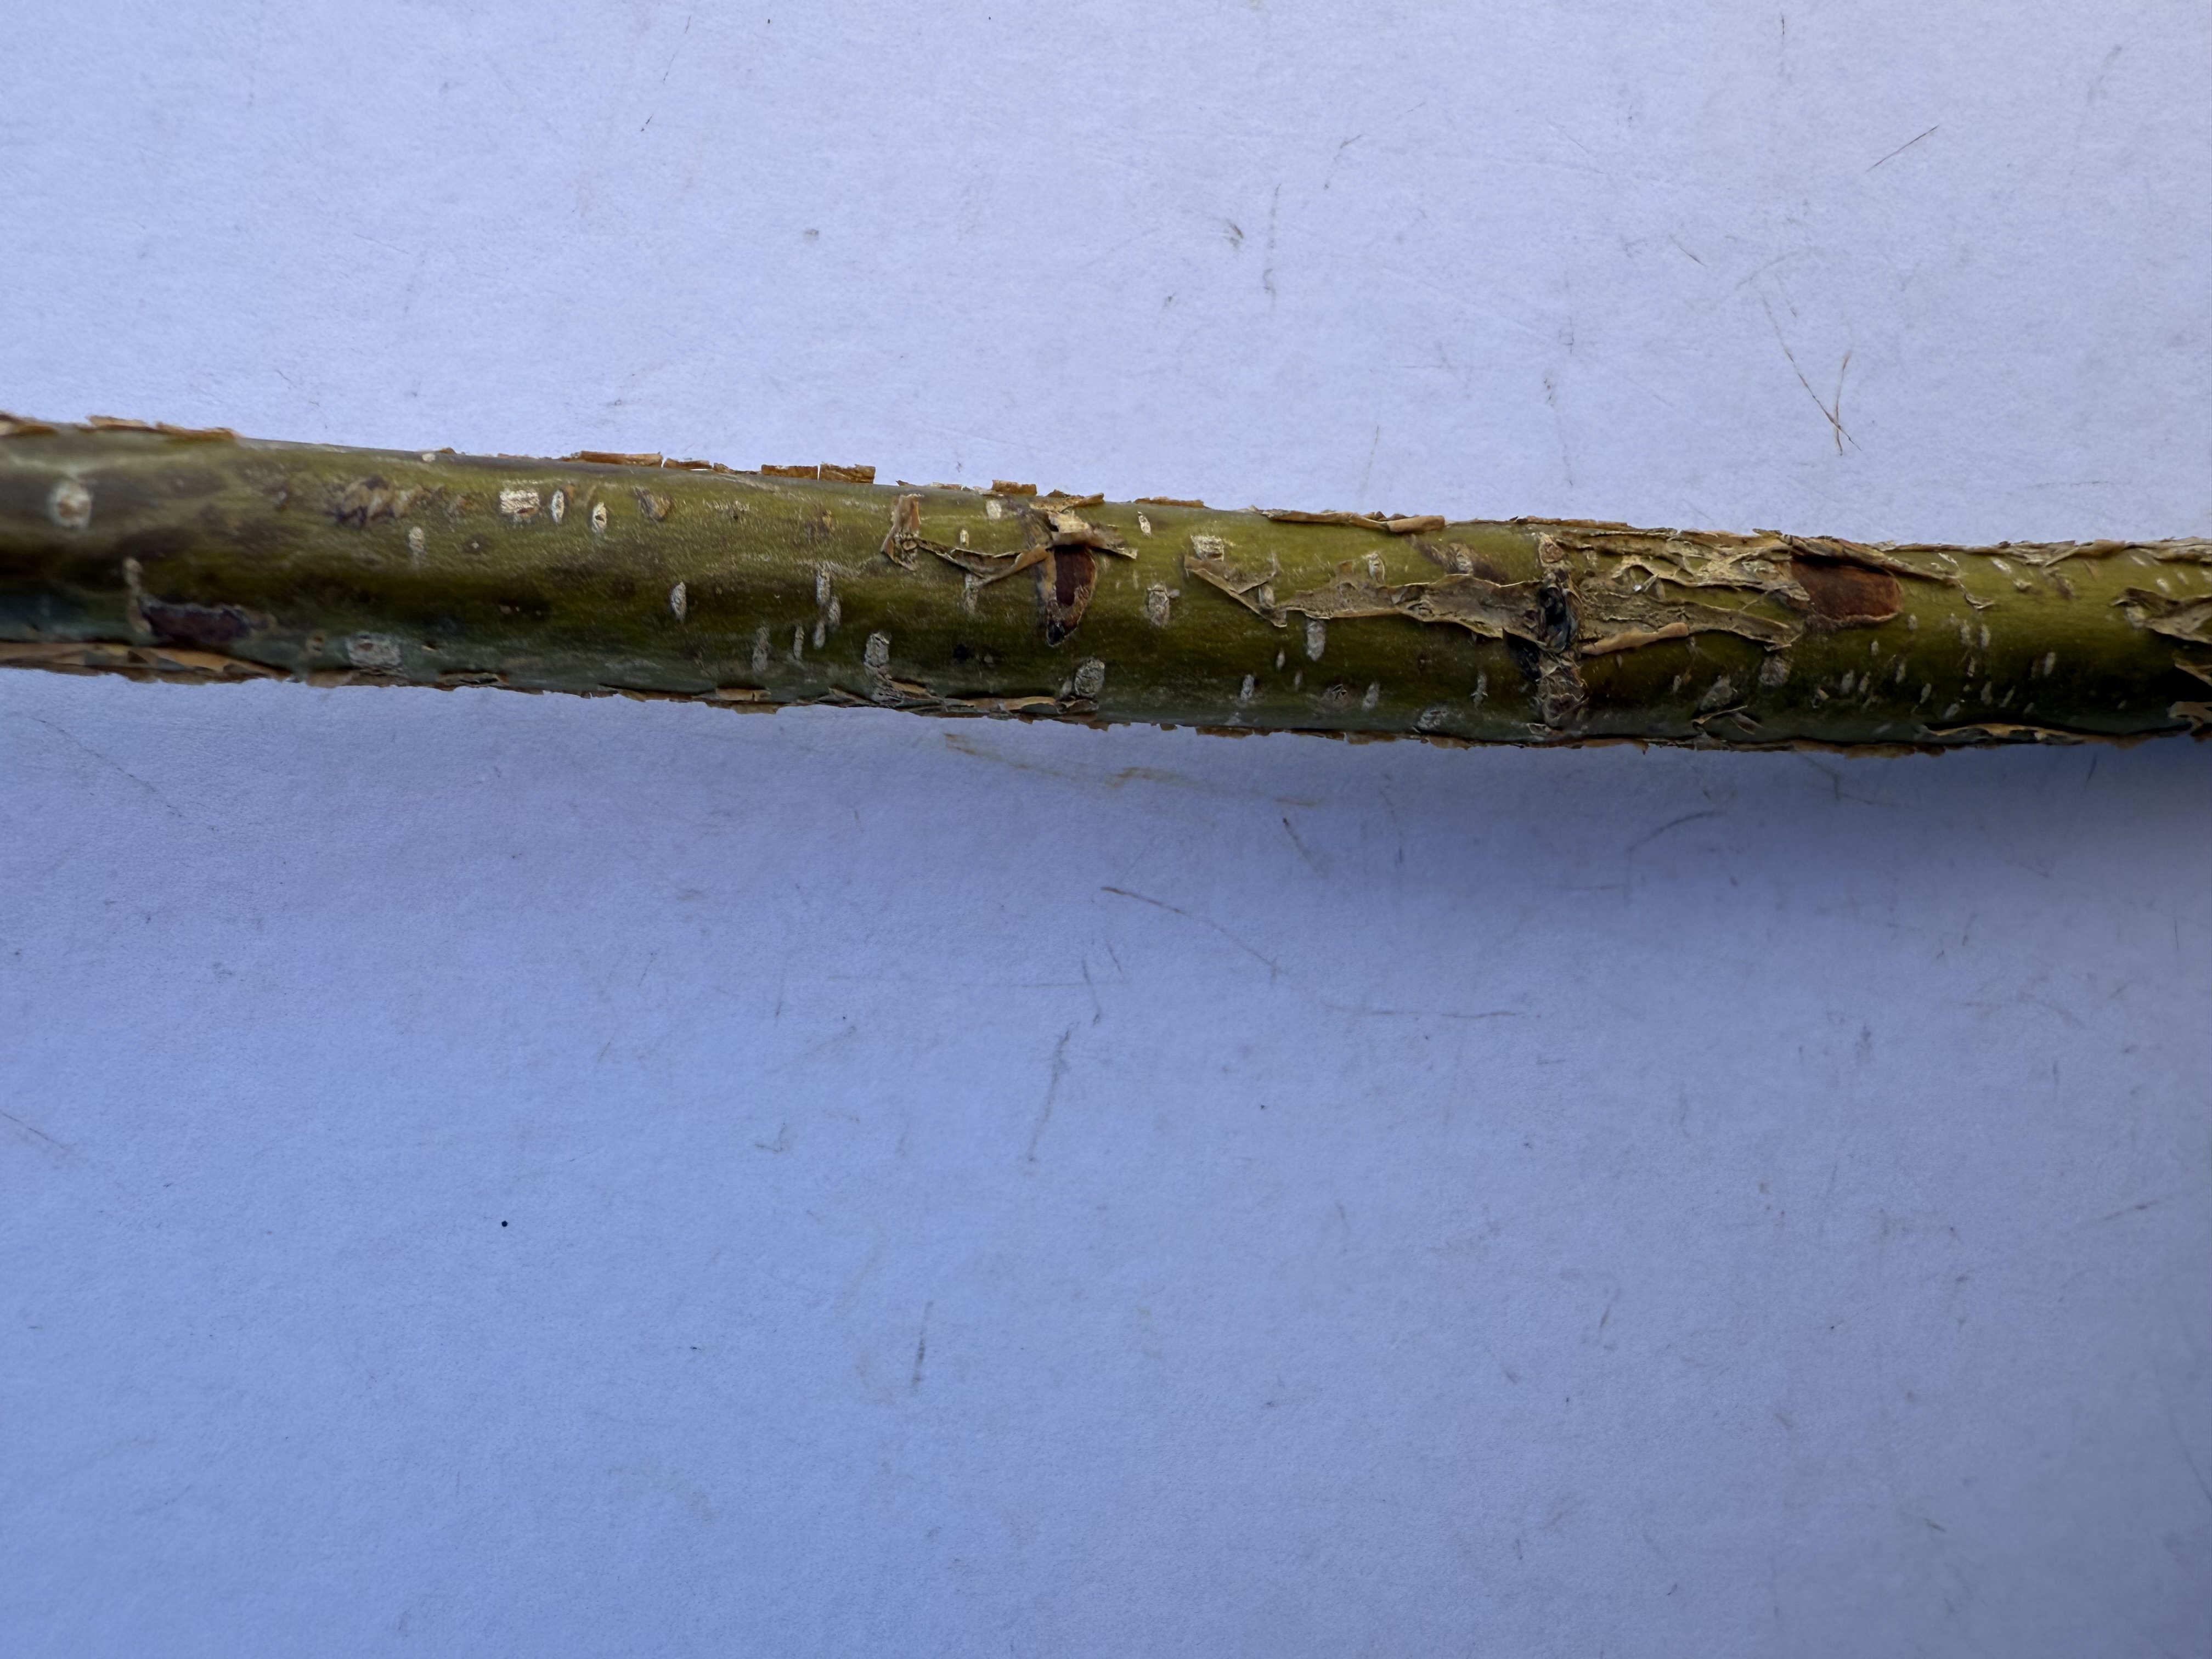
Variety: Hazelnut